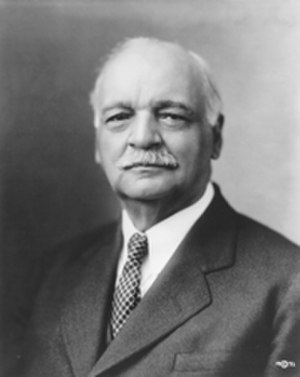
Amerikanske vicepræsidenter / Liste over vicepræsidenter i USA
Charles Curtis
Vicepræsident er det næsthøjeste embede i USA efter præsidentembedet. Vicepræsidenten bliver valgt sammen med præsidenten og tager stillingen hvis præsidenten skulle dø, gå af eller blive afsat indenfor præsidentperioden. Vicepræsidenten er præsident og ordstyrer i USA's senat og har stemmeret ved stemmelighed, så at hans stemme i sådanne tilfælde bliver udslagsgivende. Embedet er således det eneste som har funktioner i både den udøvende gren og den lovgivende gren af statsmagten.